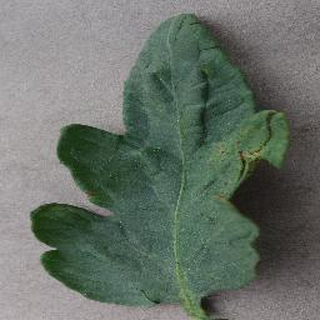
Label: tomato_bacterial_spot